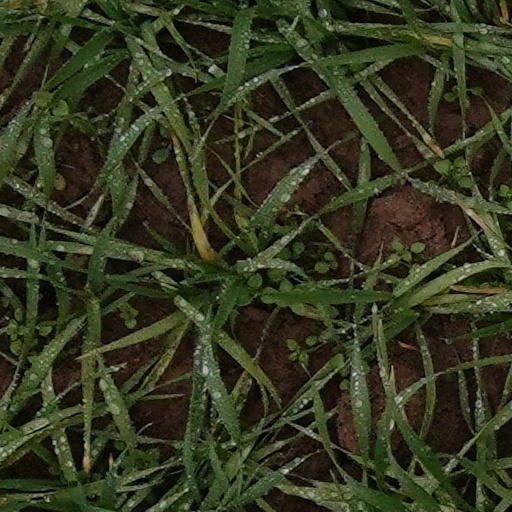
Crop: wheat